Weapons and armour in Anglo-Saxon England

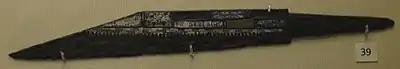
Broken-back seax from Sittingbourne, Kent, inscribed with "☩ BIORHTELM ME ÞORTE" ("Biorhtelm made me") and "☩ S[I]GEBEREHT ME AH" ("S[i]gebereht owns me")

Six main types of Anglo-Saxon knife have been identified, based on blade shapes. Anglo-Saxon "seaxes" were commonly constructed using pattern-welding, even in late Anglo-Saxon England when this practice had become uncommon for swords. The blades were sometimes decorated with incised lines or metal inlays, and a number of examples contain inscriptions bearing the name of the owner or maker. The "seax" was kept in a leather sheath, the sheaths themselves sometimes being decorated with embossed designs and silver or bronze fittings. Evidence from graves suggests that the sheath was belted to the carrier, with the hilt on the right-hand side of the body.